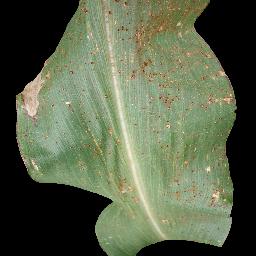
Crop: corn
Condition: (maize)_common_rust